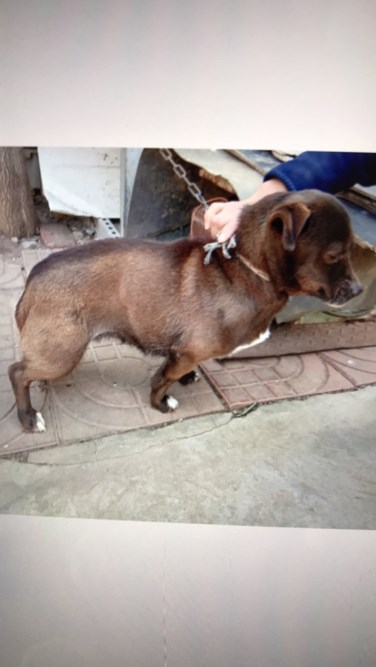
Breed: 3336-n000121-chinese_rural_dog